Antonio Frilli

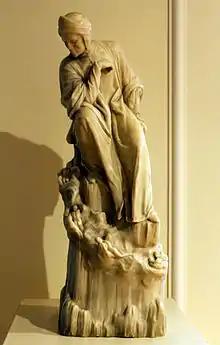
Antonio Frilli - Dante, National Art Museum of Azerbaijan.

Antonio Frilli (born 1860 and died 1902) was a Florentine sculptor who specialized in marble and alabaster statues for public and private customers.